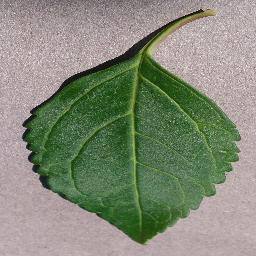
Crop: cherry
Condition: (including_sour)_healthy